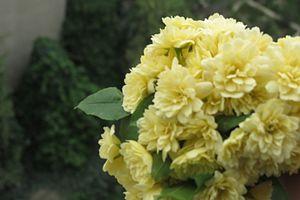
Le Rosier de Lady Banks est une espèce de rosier originaire du centre et de l'ouest de la Chine, dans les provinces de Gansu, Guizhou, Henan, Hubei, de Jiangsu, Sichuan et Yunnan. On l'y trouve dans les régions montagneuses à des altitudes comprises entre 500 et 2 200 mètres.